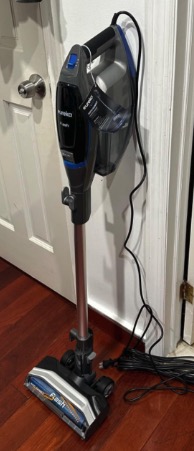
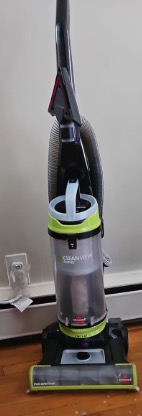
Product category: items_vacuum
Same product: no